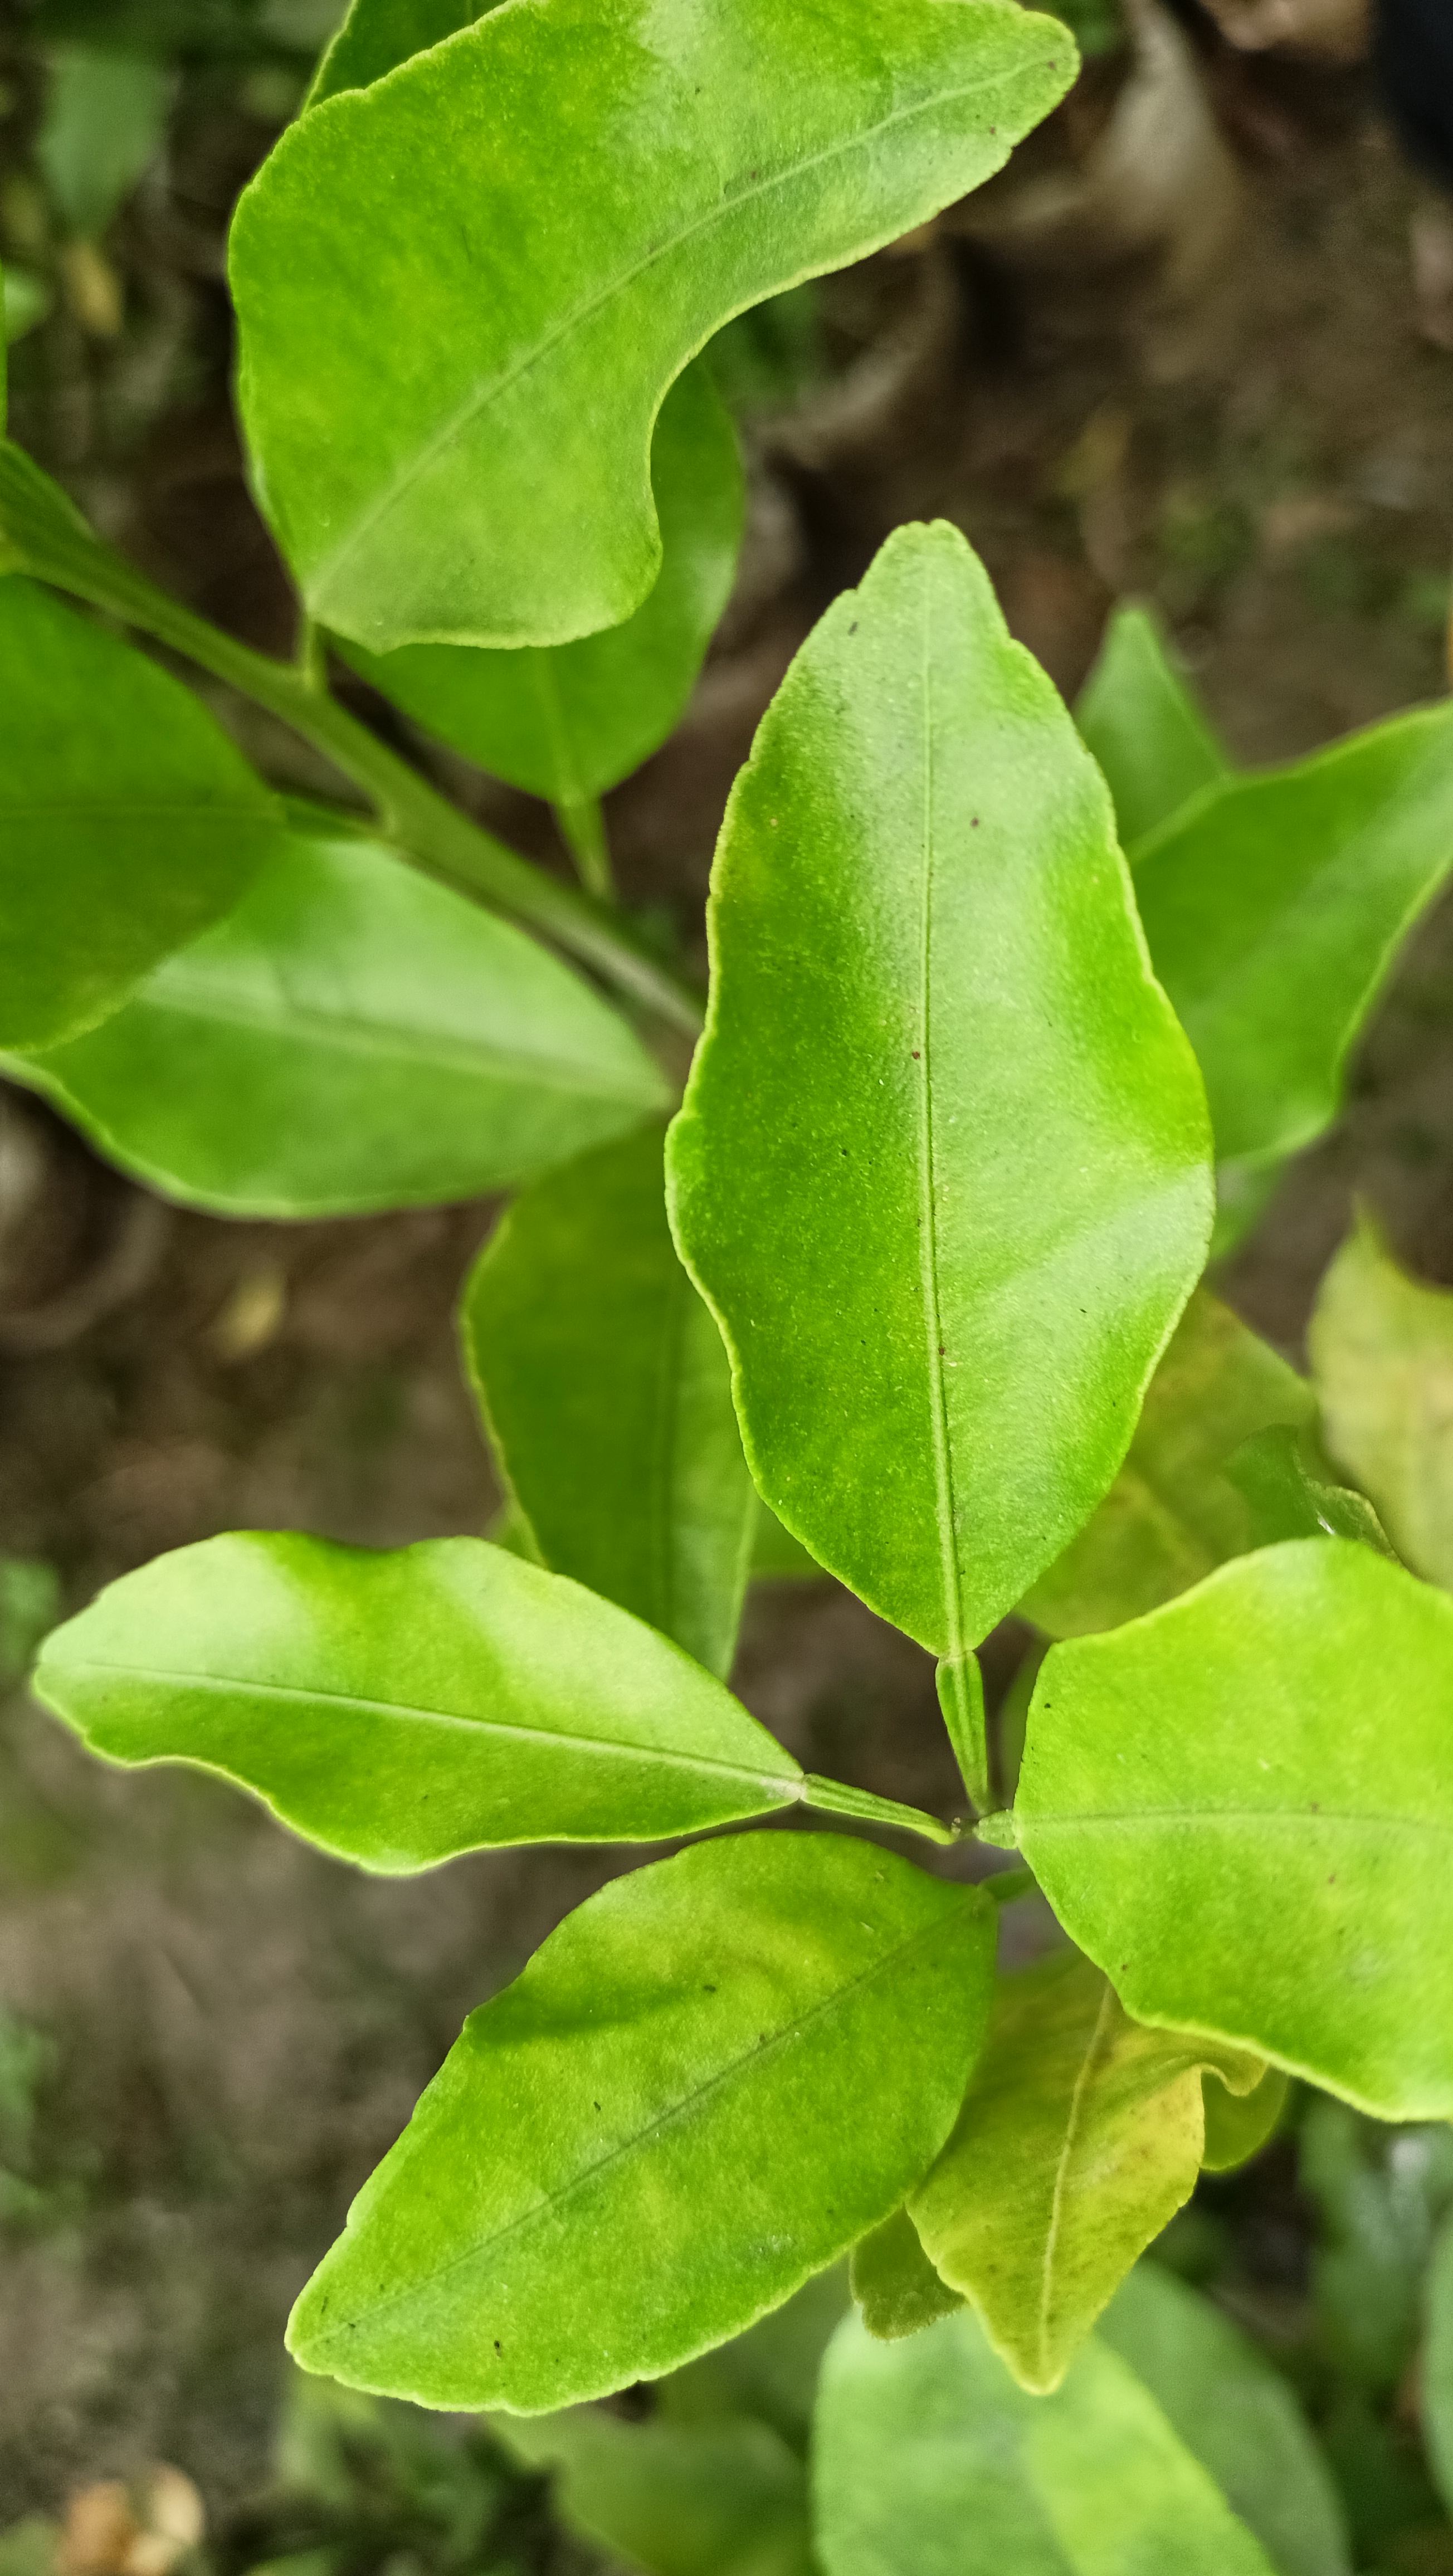
Mandarin leaf variety: Darjeling